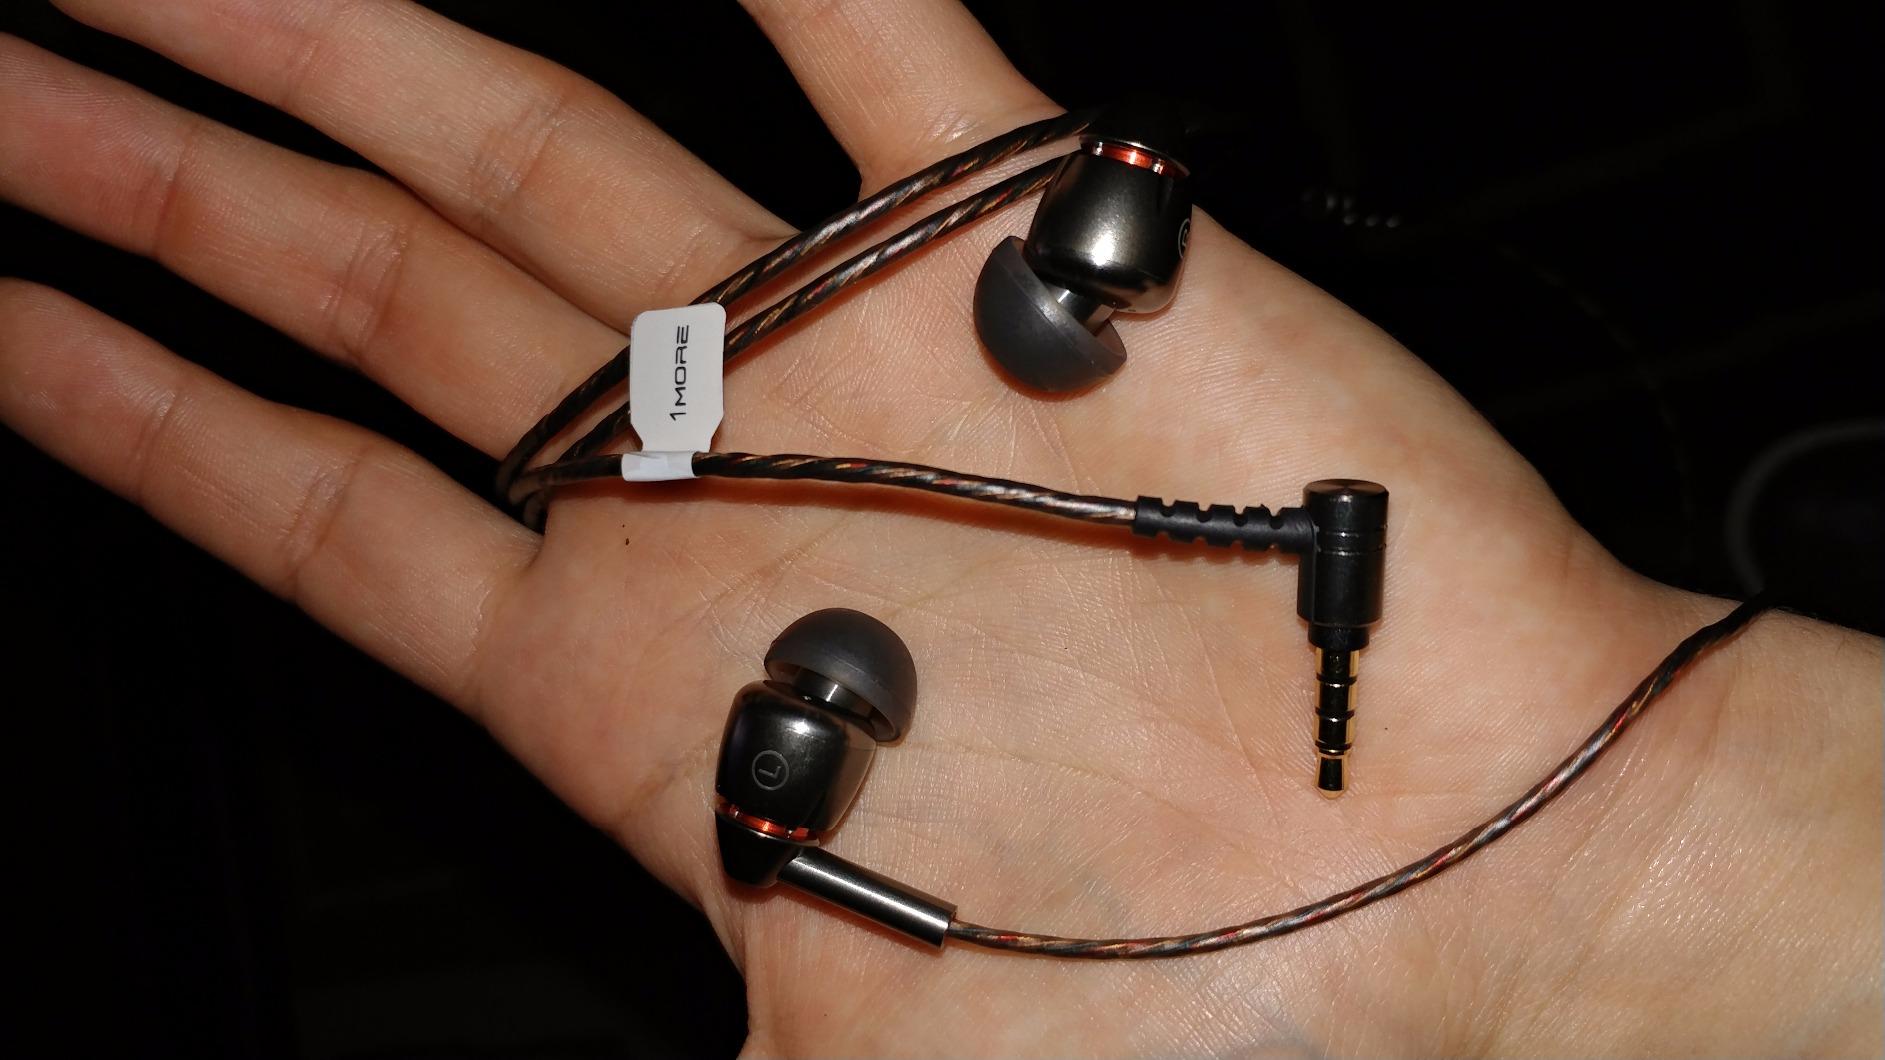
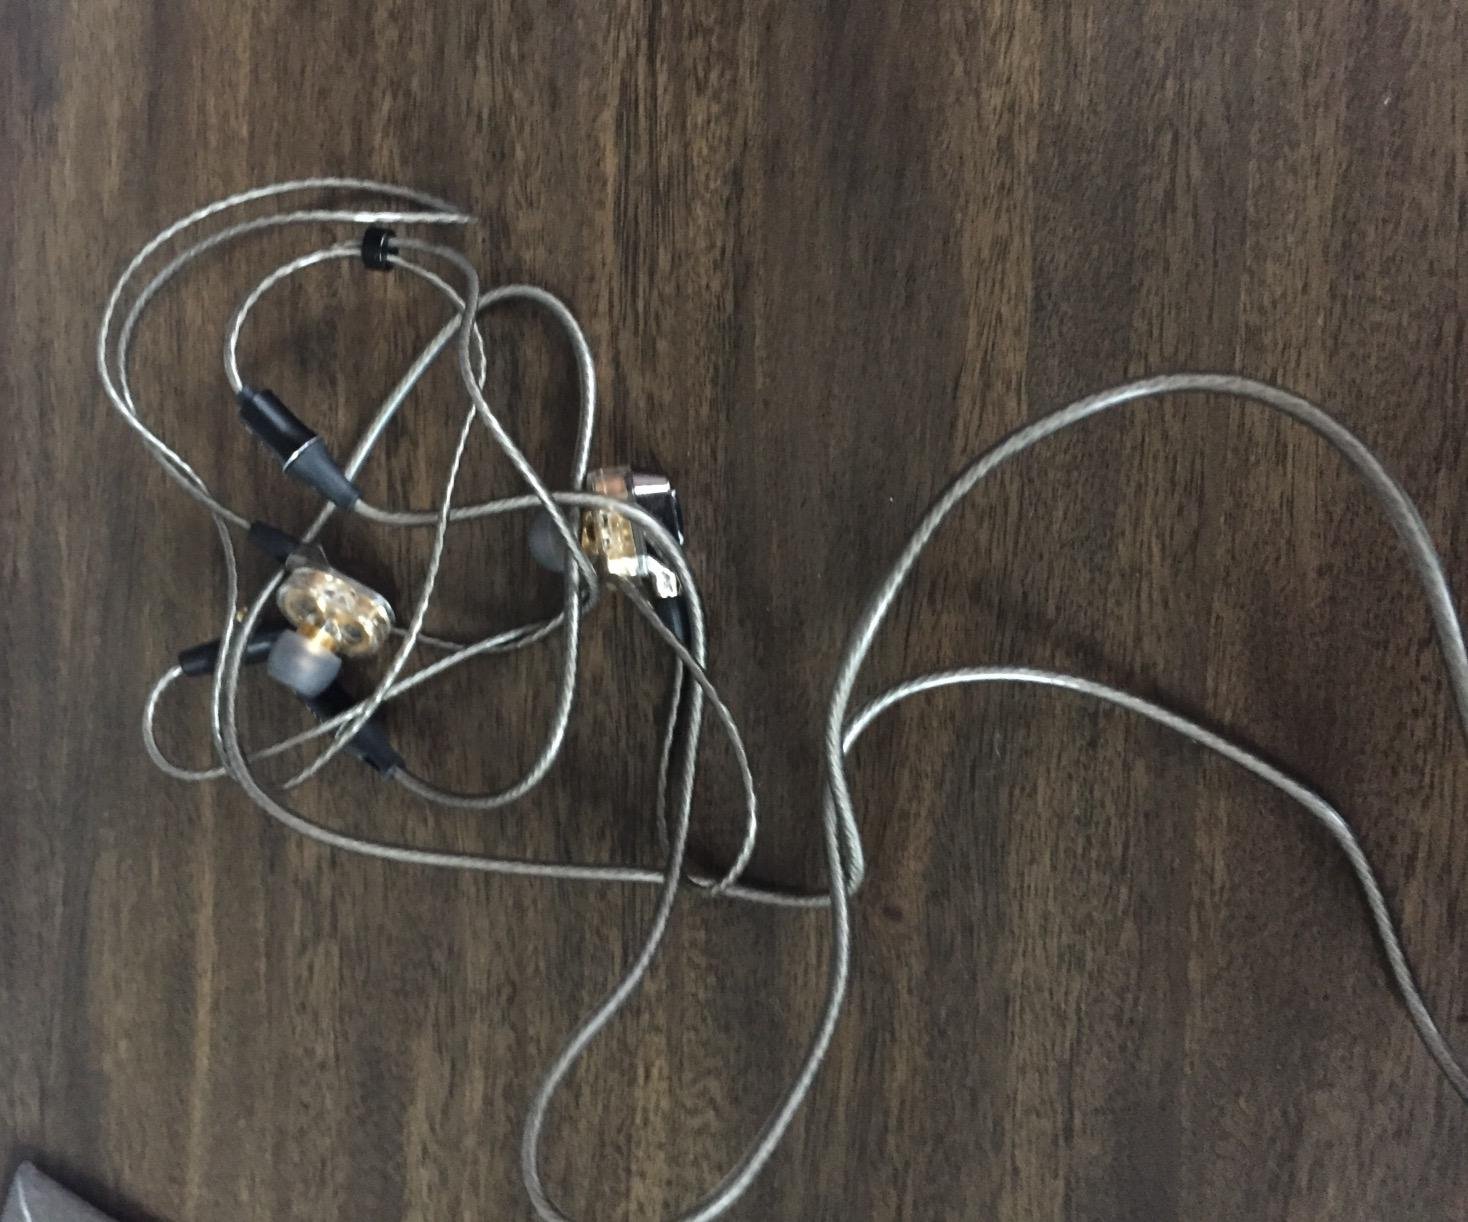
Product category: headphones
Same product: no